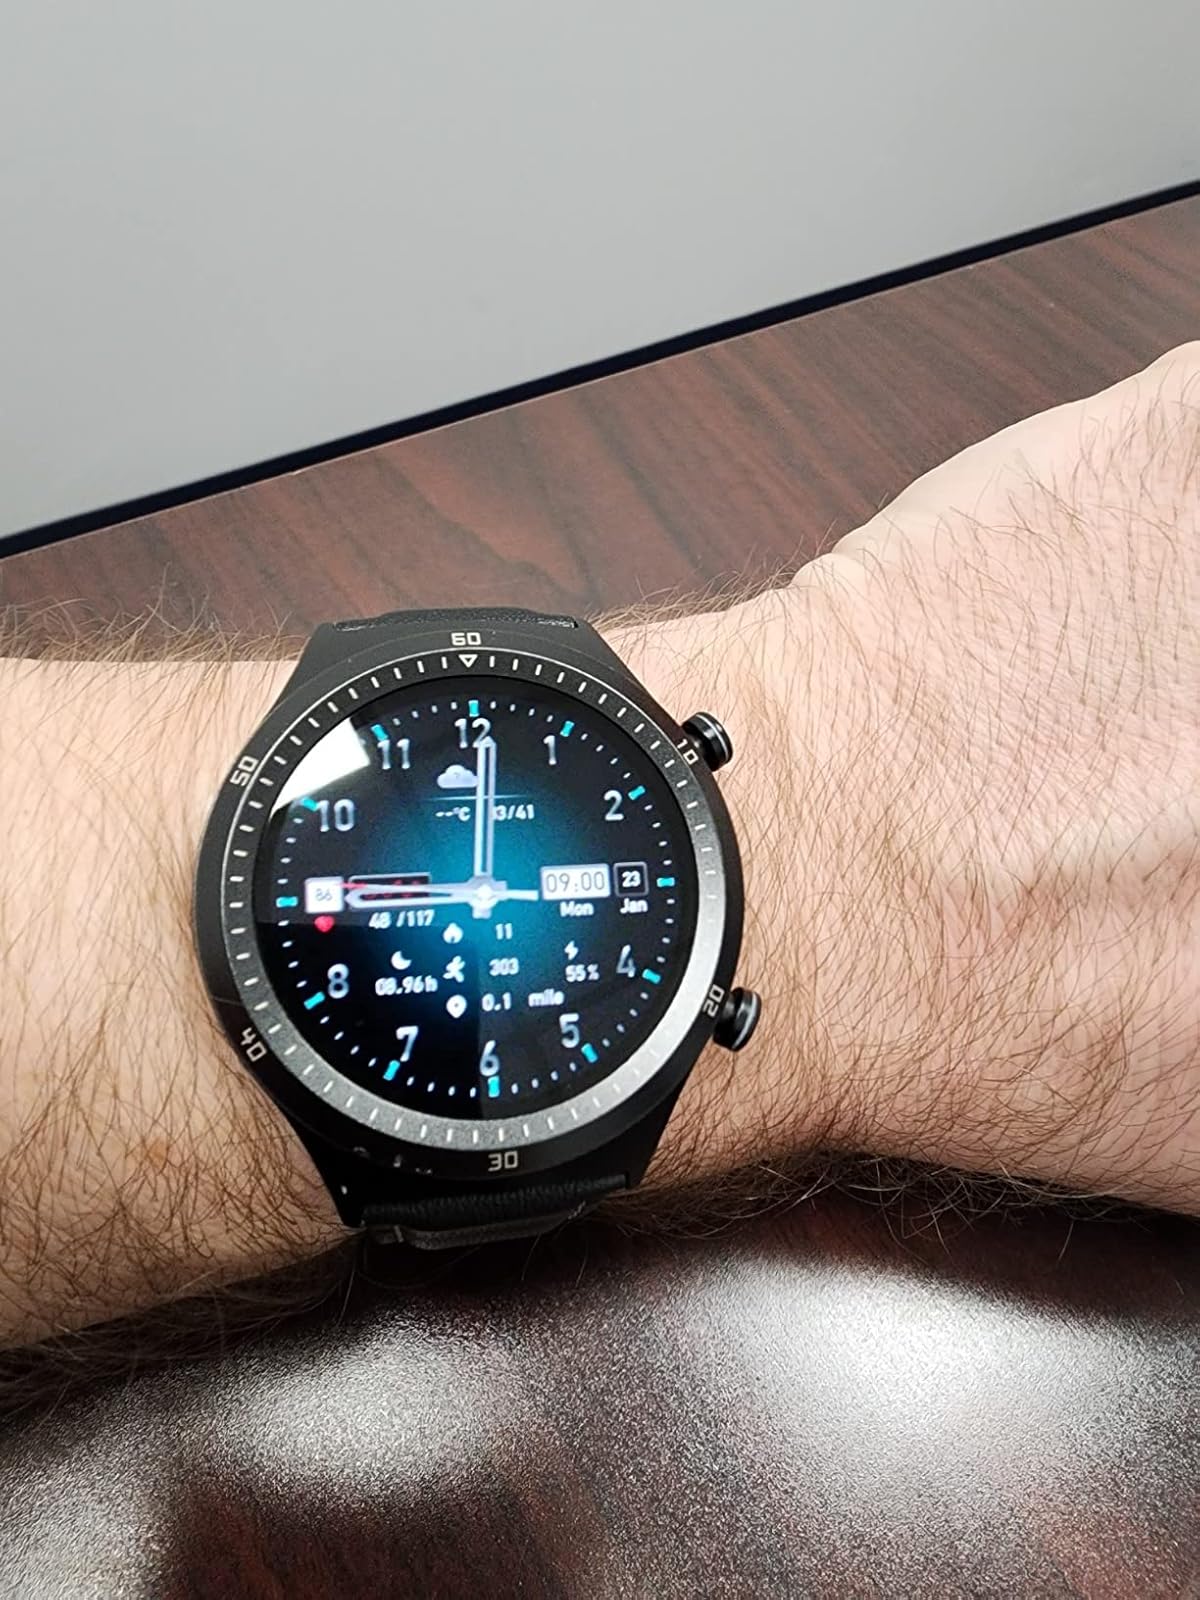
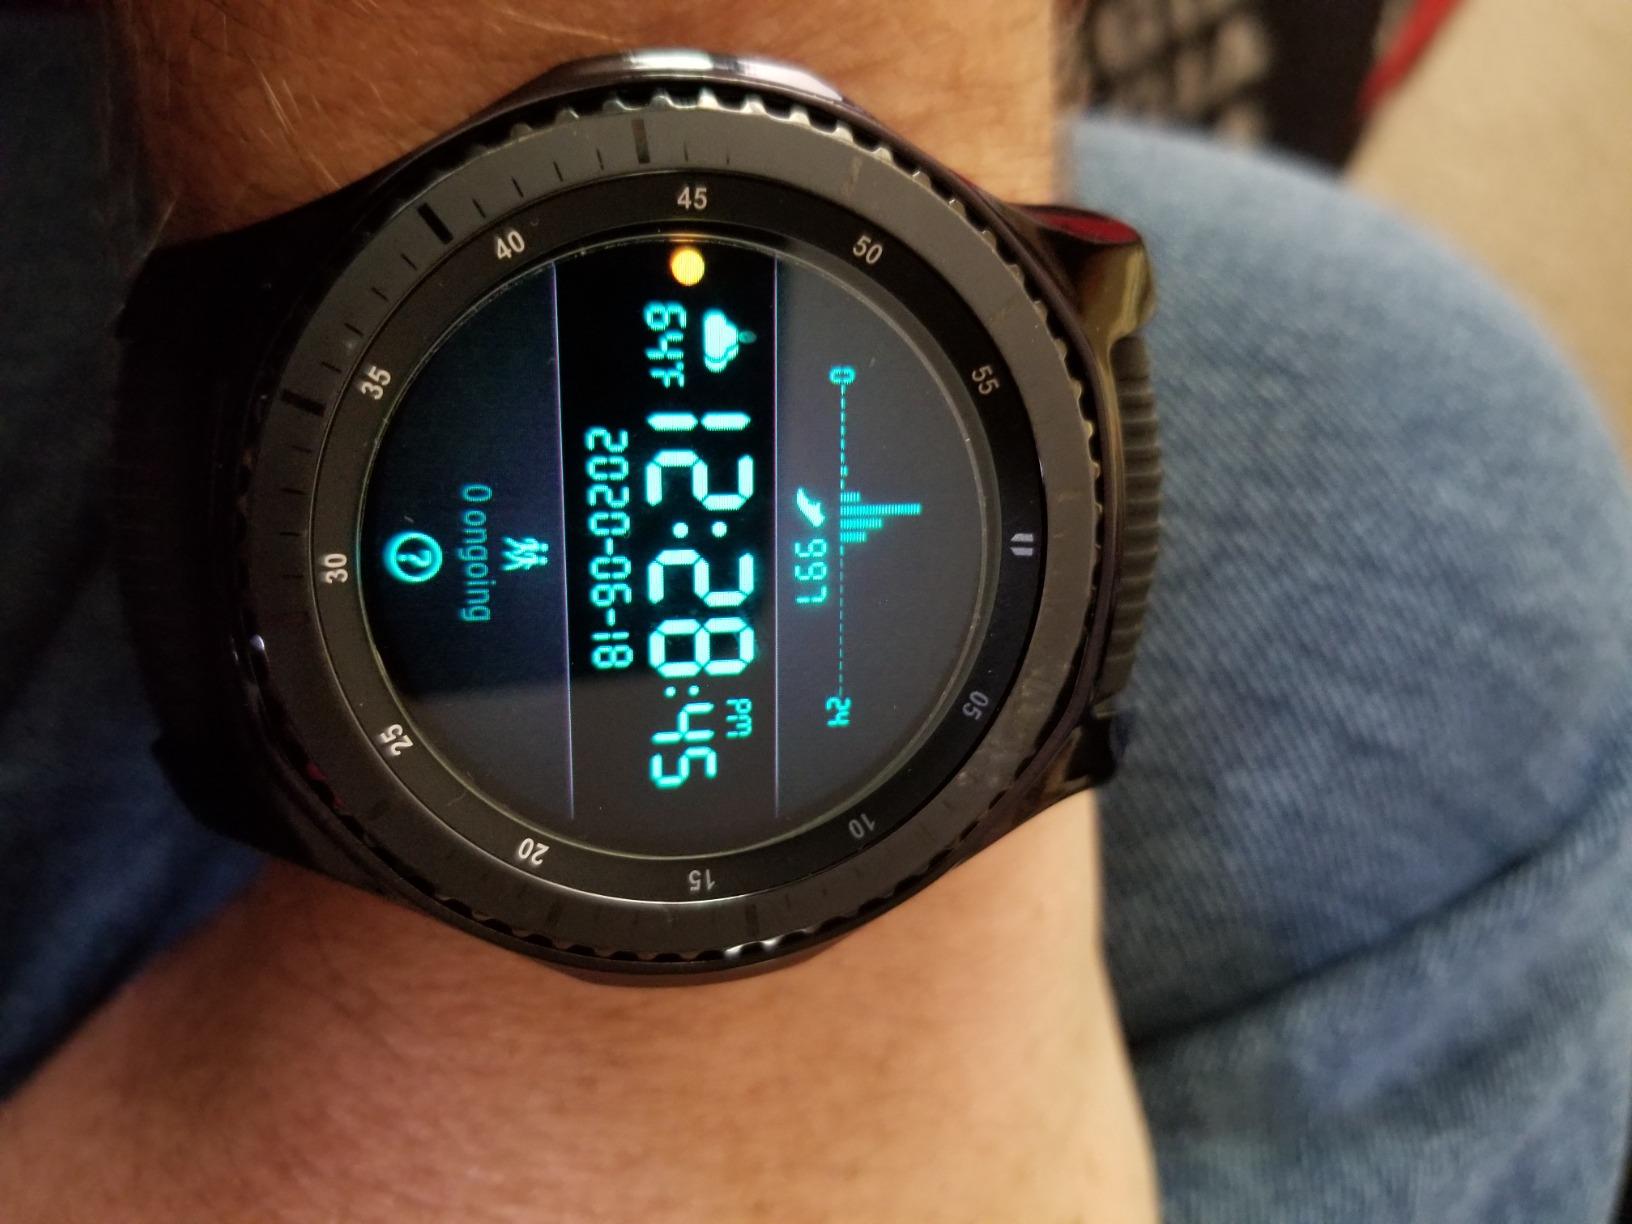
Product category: smartwatch
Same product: no